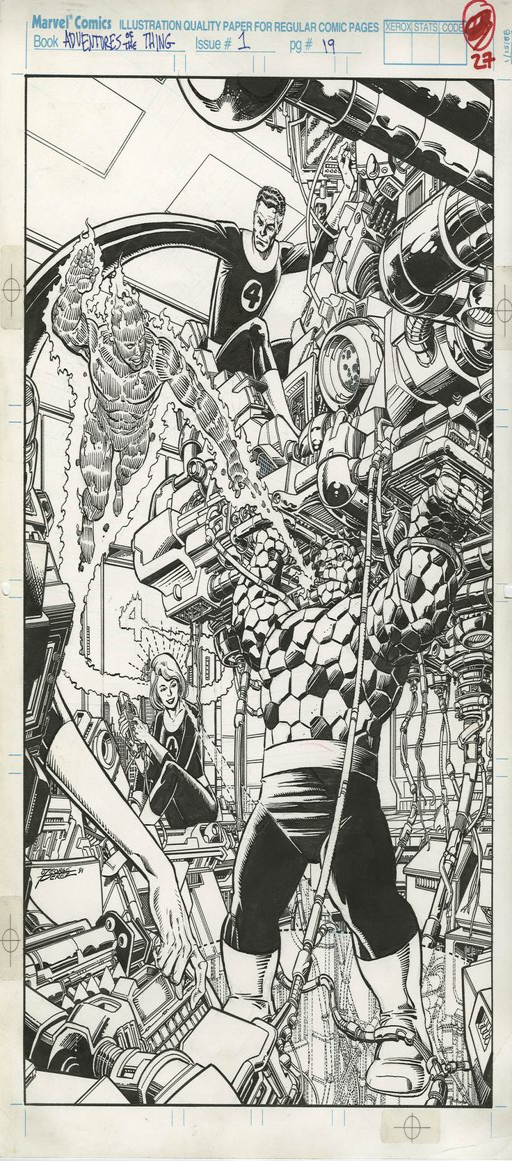
tv programme creator of the 1980s